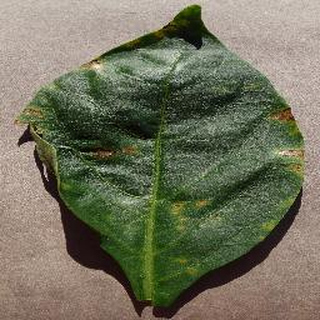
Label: bell_pepper_bacterial_spot